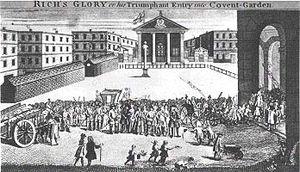
Catherine Clive, née Raftor le 5 novembre 1711 à Londres et morte le 6 décembre 1785 à Twickenham est une actrice, cantatrice, dramaturge et poétesse britannique ayant eu une notoriété importante au XVIIIᵉ siècle. Elle fut moins connue en tant qu'écrivain qu'en tant que comédienne, mais son talent littéraire est de plus en plus commenté. Elle a fait partie de troupes prestigieuses, en particulier celle de David Garrick, et bien que ses qualités d'interprétation fussent multiples, elle s'était fait une spécialité des pièces comiques et, grâce à sa voix de soprano, des opéras-ballades en vogue. La qualité de son art lui valait le respect de tous et la jalousie de certains, mais bien que d'une nature aimable et généreuse, consciente de sa valeur, elle pouvait aussi se montrer coléreuse et inflexible ; aussi, devant ses exigences, les directeurs de théâtre se voyaient-ils souvent contraints de céder et de changer leurs plans. Sa renommée atteignit des sommets sur lesquels elle se maintint pendant toute sa carrière et lorsqu'elle prit sa retraite à Twickenham, elle fut fort appréciée des habitants de la cité pour sa bonté et sa générosité.